Chita Rivera

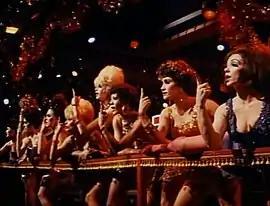

In 1951, Rivera accompanied a friend to the audition for the touring company of "Call Me Madam" starring Elaine Stritch and ended up winning the role herself. She followed this by landing roles in other Broadway productions such as "Guys and Dolls", "Can-Can", "Mr. Wonderful" starring Sammy Davis Jr., and "Seventh Heaven" and dancing on "The Maurice Chevalier Special" in 1956. In 1957, she was cast as Anita in "West Side Story", the role which would make her a Broadway star.